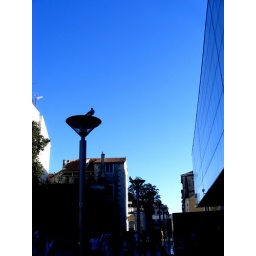
bullet in the blue sky